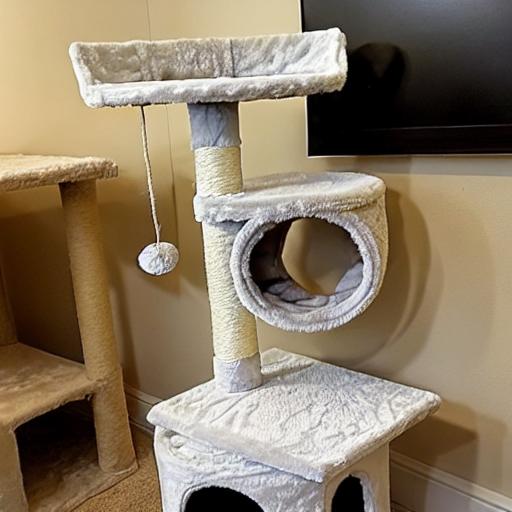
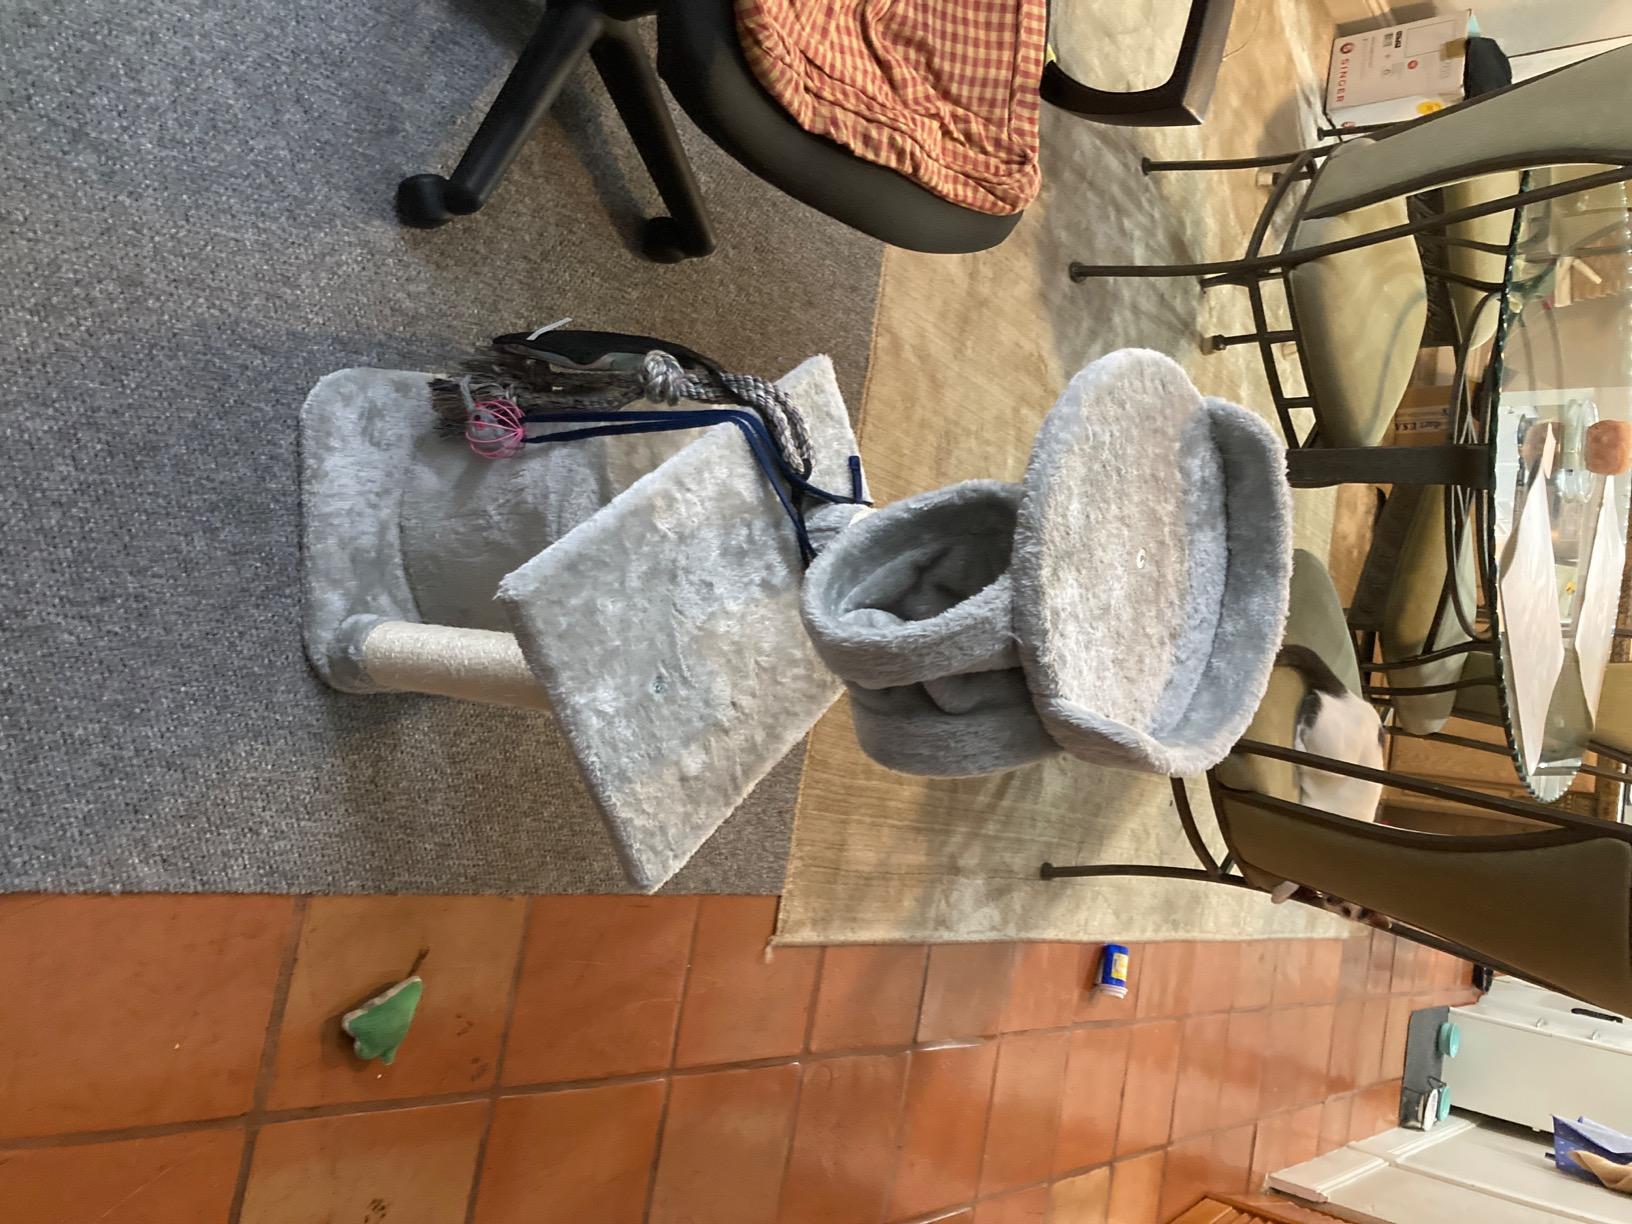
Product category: items_cat tree
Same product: no